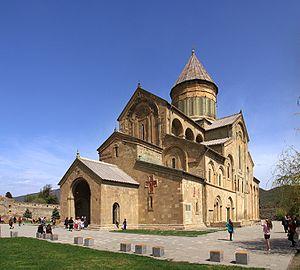
La cathédrale de Svétitskhovéli ou Svétitskhovéli est un monument du XIᵉ siècle de l'architecture géorgienne. Avec ses 54 m de haut, cette église, construite sur un plan cruciforme à trois nefs et surmontée d'une haute coupole, compte parmi les plus grandes cathédrales historiques de Géorgie, aux côtés de celles de Bagrati, Oshki et Alaverdi. Elle se situe à Mtskheta, une des plus vieilles villes de Géorgie et antique capitale du royaume d'Ibérie.